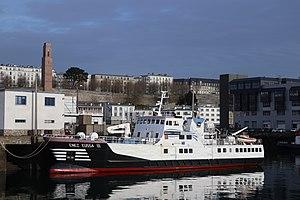
Le bateau Enez Eussa III dans le port de Brest en décembre 2018.
L’Enez Eussa III est un ferry côtier assurant la desserte quotidienne des îles d'Ouessant et Molène dans le Finistère. Il est la propriété du Conseil général du Finistère, lequel a attribué à Keolis la délégation de service public vers ces îles le 1ᵉʳ janvier 2009 pour 7 ans, sous la marque Penn ar Bed.